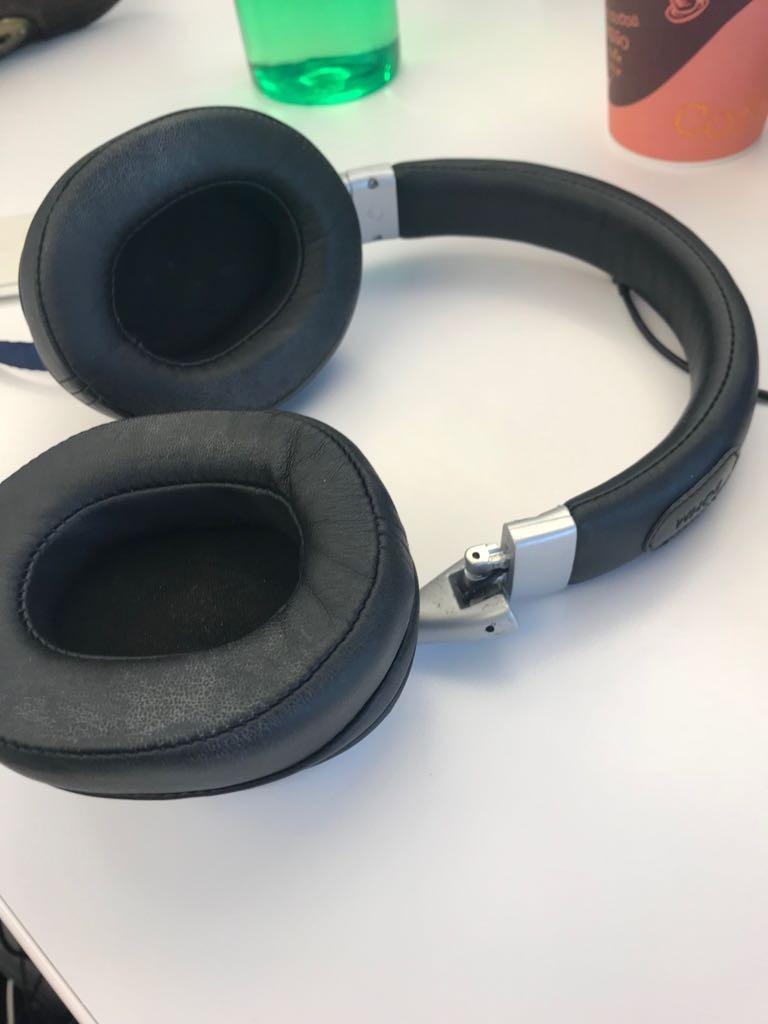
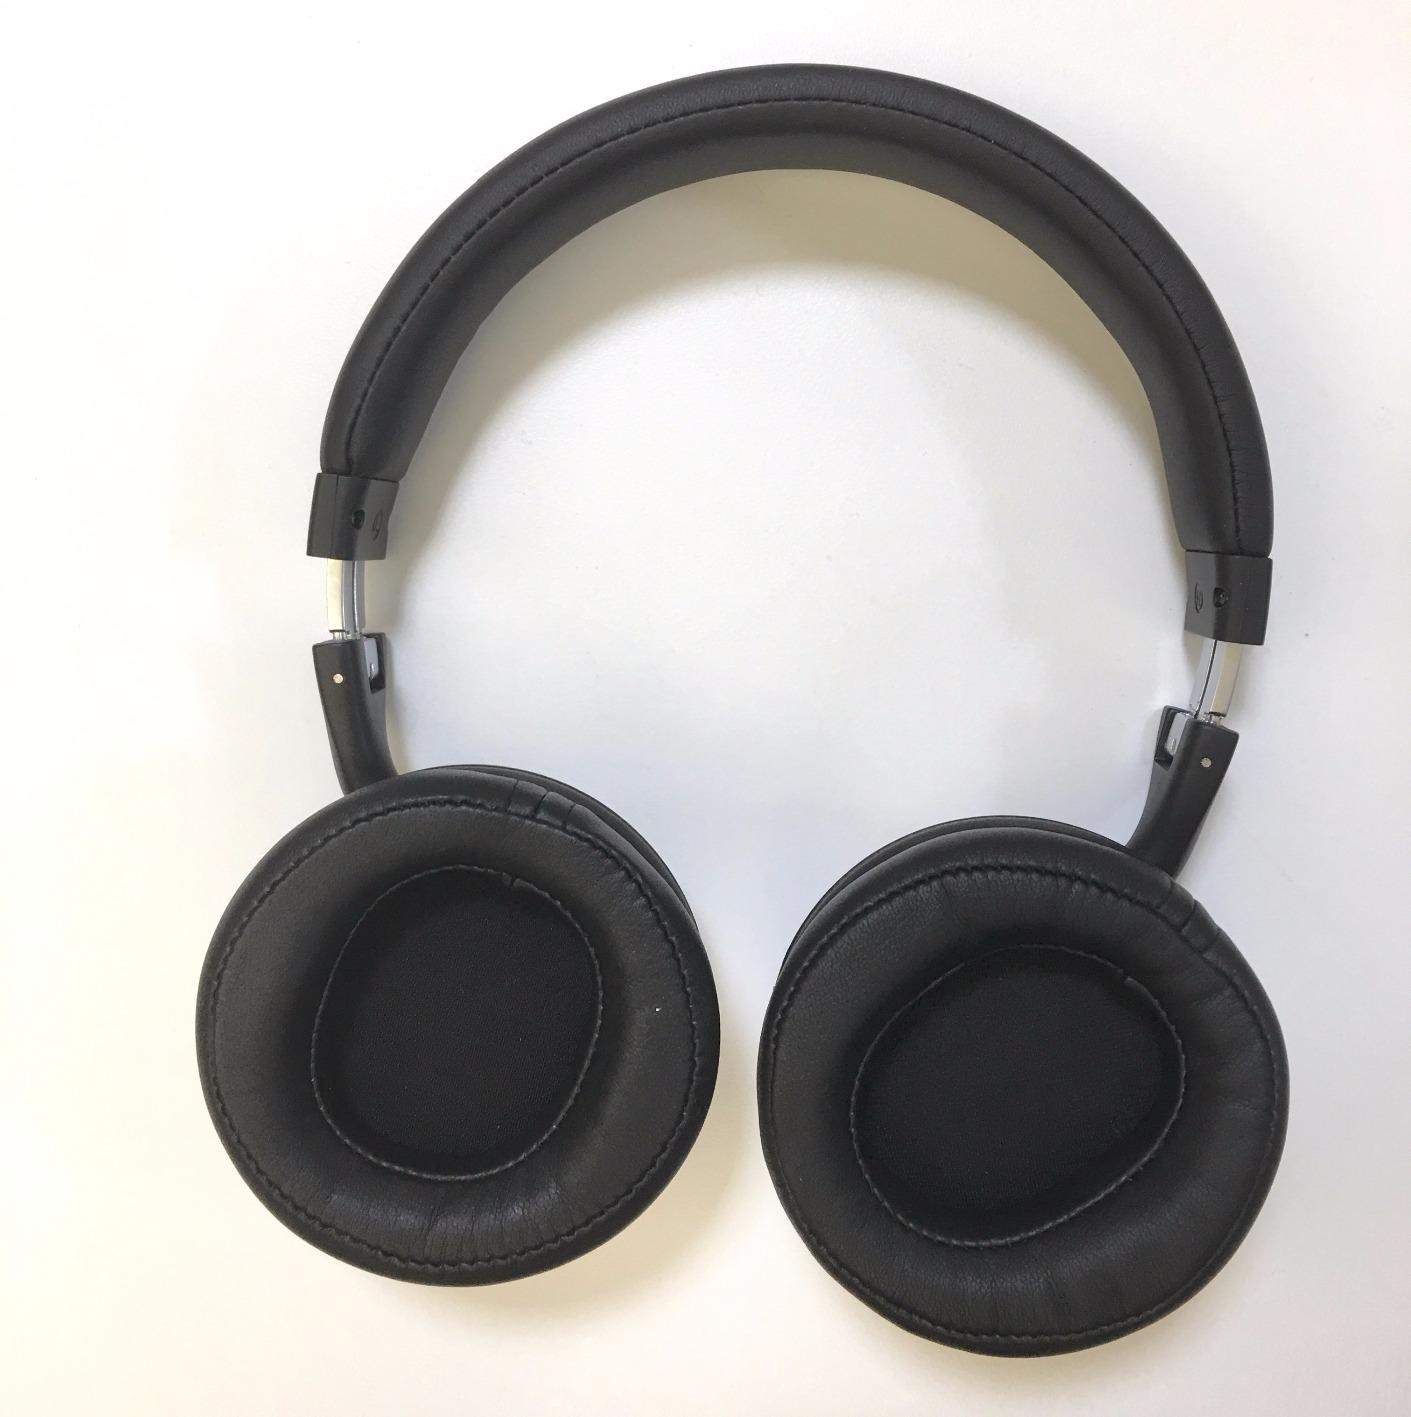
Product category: headphones
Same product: no